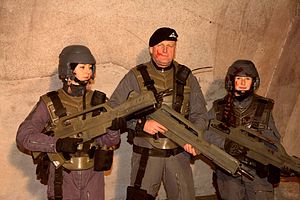
Starship Troopers (film) / Handling
Cosplayers as troopers of the Federation
Starship Troopers er amerikansk satirisk militær science fiction-film fra 1997, skrevet af Edward Neumeier og instrueret af Paul Verhoeven, løst tilpasset fra Starship Troopers, en science fictionroman af Robert A. Heinlein fra 1959. Filmen havde et budget anslås omkring 105 millioner dollars og indtjente over 121 millioner dollars på verdensplan. Det var den første af fire film i Starship Troopers franchise.